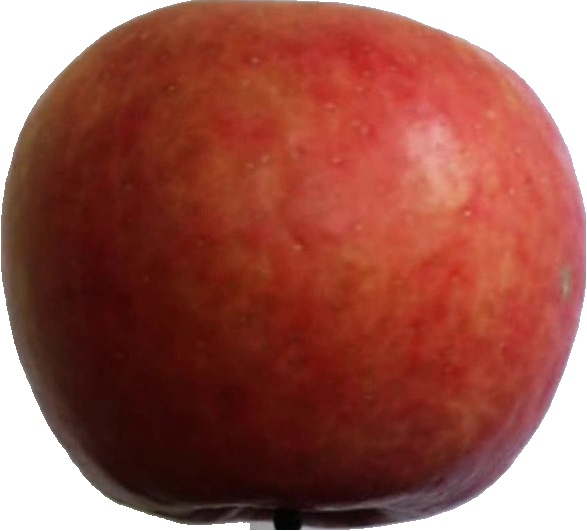
Label: apple_crimson_snow_1